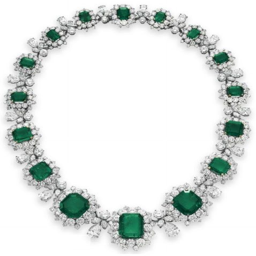
necklace from emerald and diamond suite